Duncan Lamont

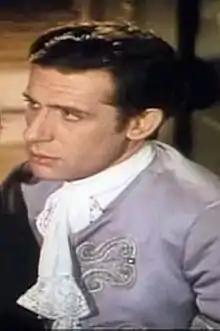
Lamont in the trailer for "The Golden Coach" (1952)

In 1953, he appeared in the major role of astronaut Victor Carroon in Nigel Kneale's ground-breaking BBC science-fiction serial "The Quatermass Experiment", and fourteen years later returned to the series when he played the role of Sladden in the Hammer Films version of the third serial, "Quatermass and the Pit".